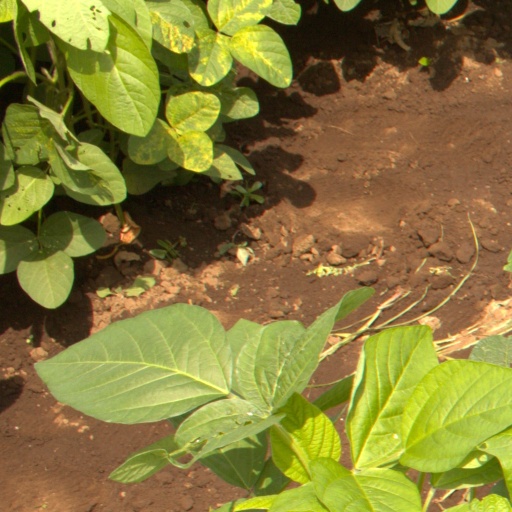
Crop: soybean